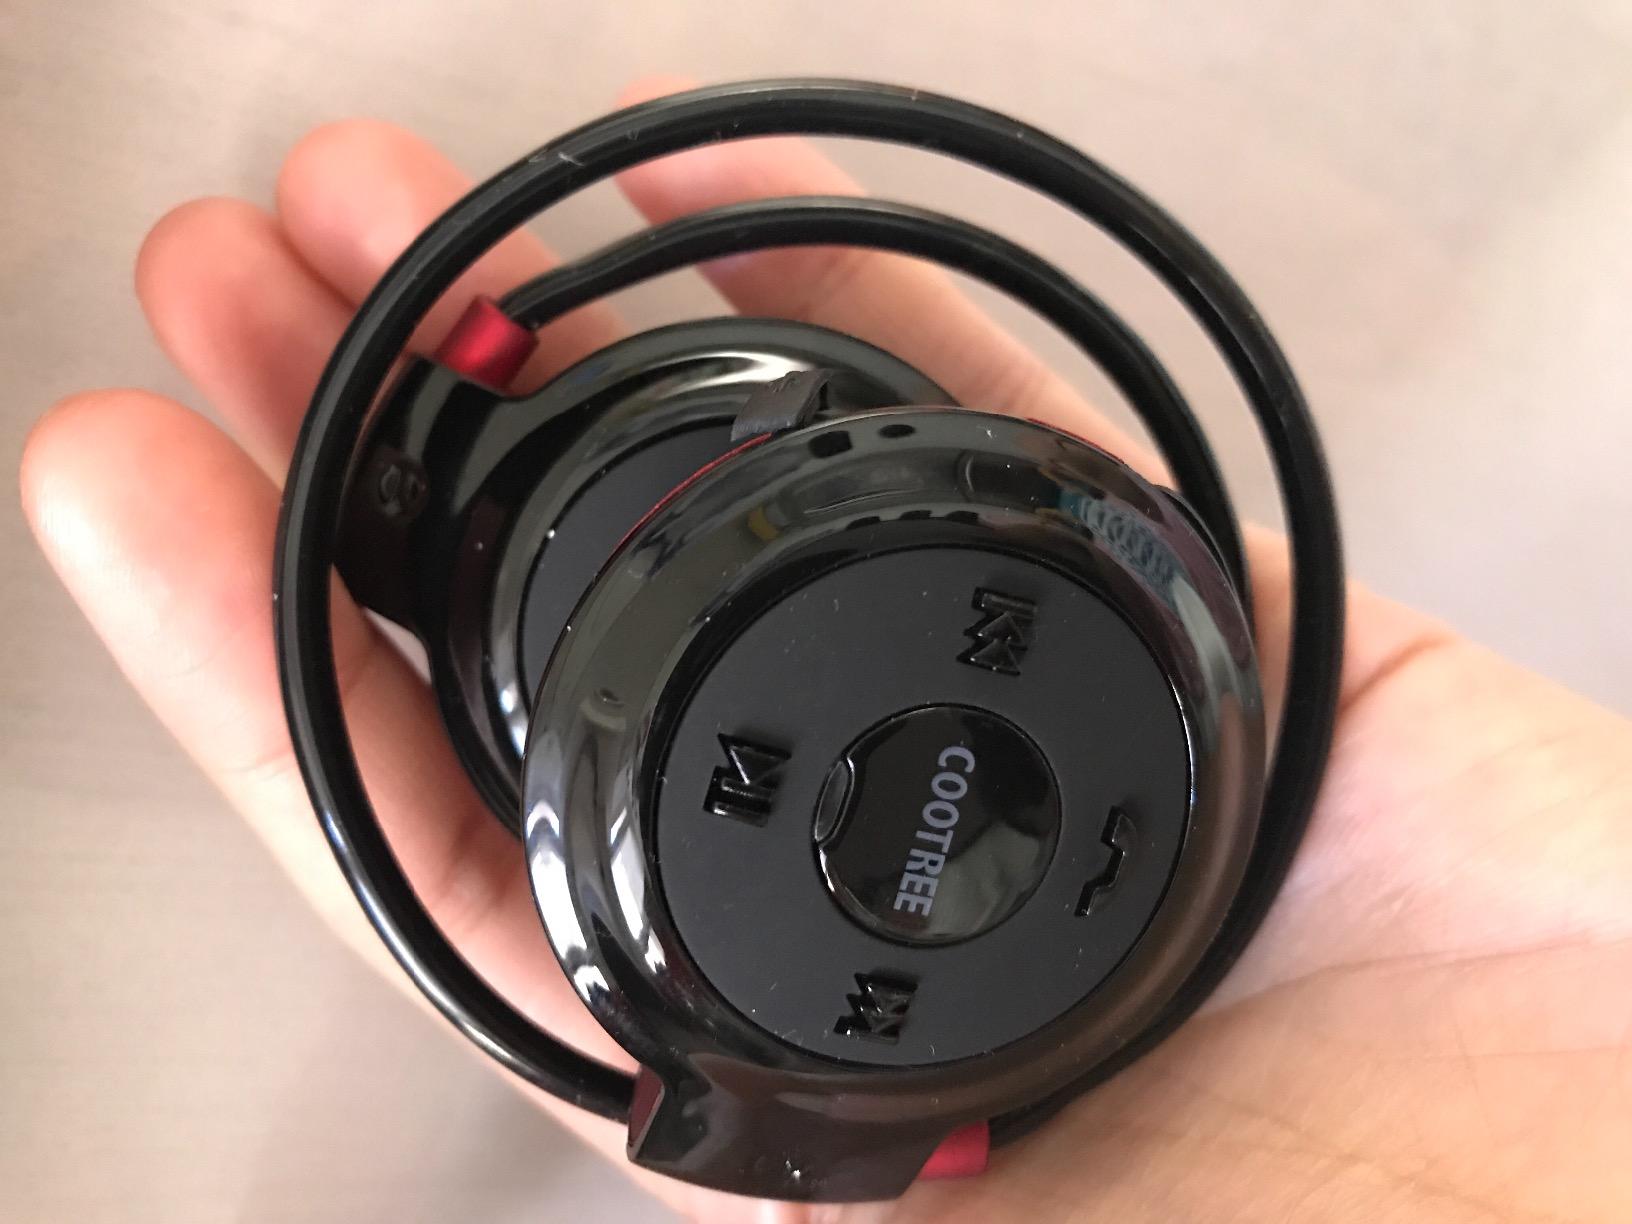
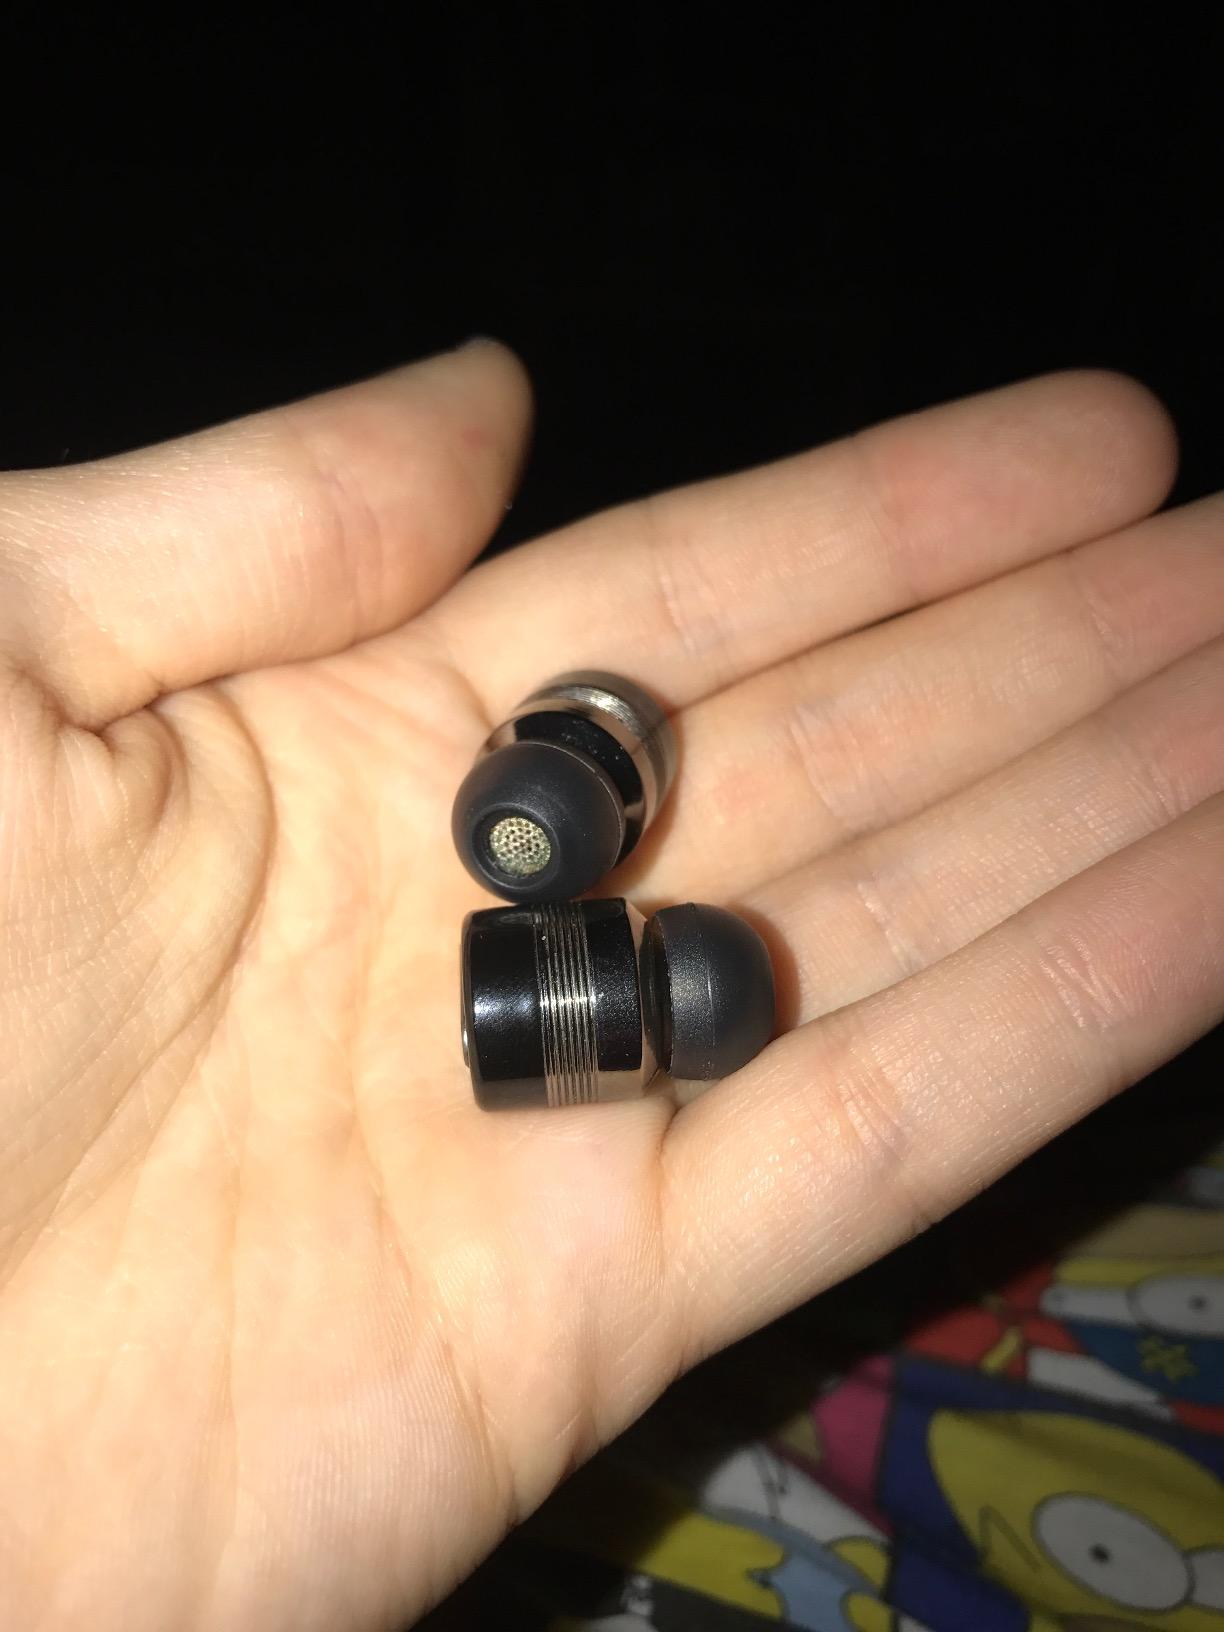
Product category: headphones
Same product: no